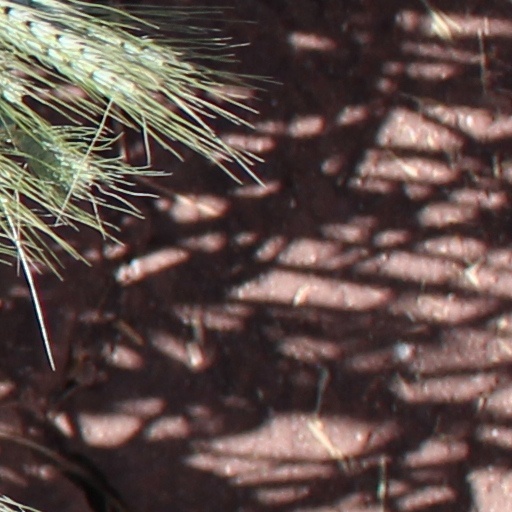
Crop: wheat